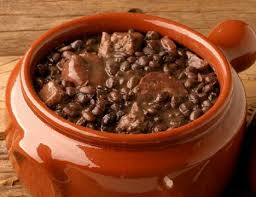
Yemek: kuru_fasulye